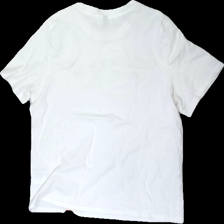
View: back
Type: T-shirt
Category: Ladies
Brand: H&M
Brand text on label: divided
Colors: White, Red, Yellow, Multicolor
Material: 100% cotton
Pattern: Animal print
Cut: Regular
Size: S
Season: All
Stains: Major
Damage: fläckar över hela
Damage 2 location: middle center
Damage 3 location: top center
Price range: <50
Recommended usage: Export
Description: vit t-shirt med hello kitty på, fläckar över hela